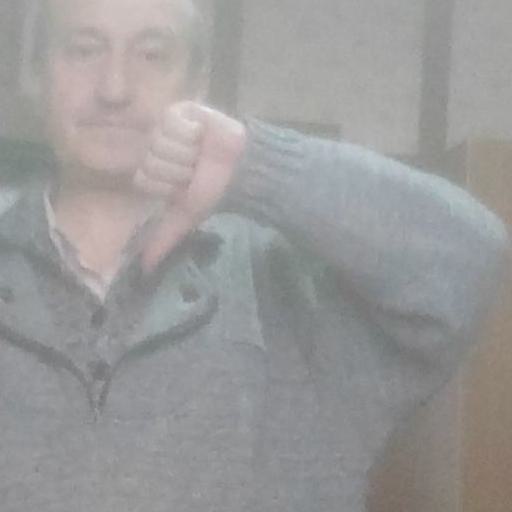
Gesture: dislike